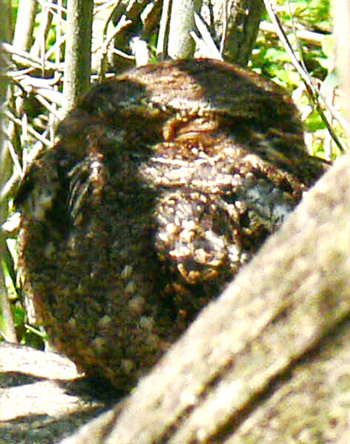
this is a large brown bird with small white spots and a small beak.
this is a large spotted bird with brown and black spots.
this medium sized brown bird has no neck and very soft looking feathers.
this is a brown, fat bird with white and yellow spots throughout the head and breast.
this small bird has a brown & black mottled body.
this bird is brown with white and has a very short beak.
the bird looks like a mound of feathers and the head is not identifiable.
a large, stout bird that is brown and white speckled and has yellow eyes.
this bird is brown with black and has a very short beak.
this bird has a brown breast and a brown crown coloration with not much else
Species: Chuck Will Widow